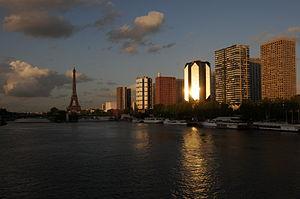
La Tour Eiffel et le Front de Seine à Paris.